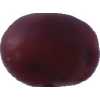
Label: pink_grape